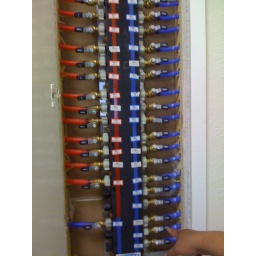
pretty cool... they can control the flow of water in their whole house right here